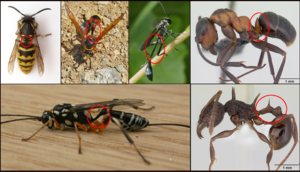
Pétiole peut faire référence à :